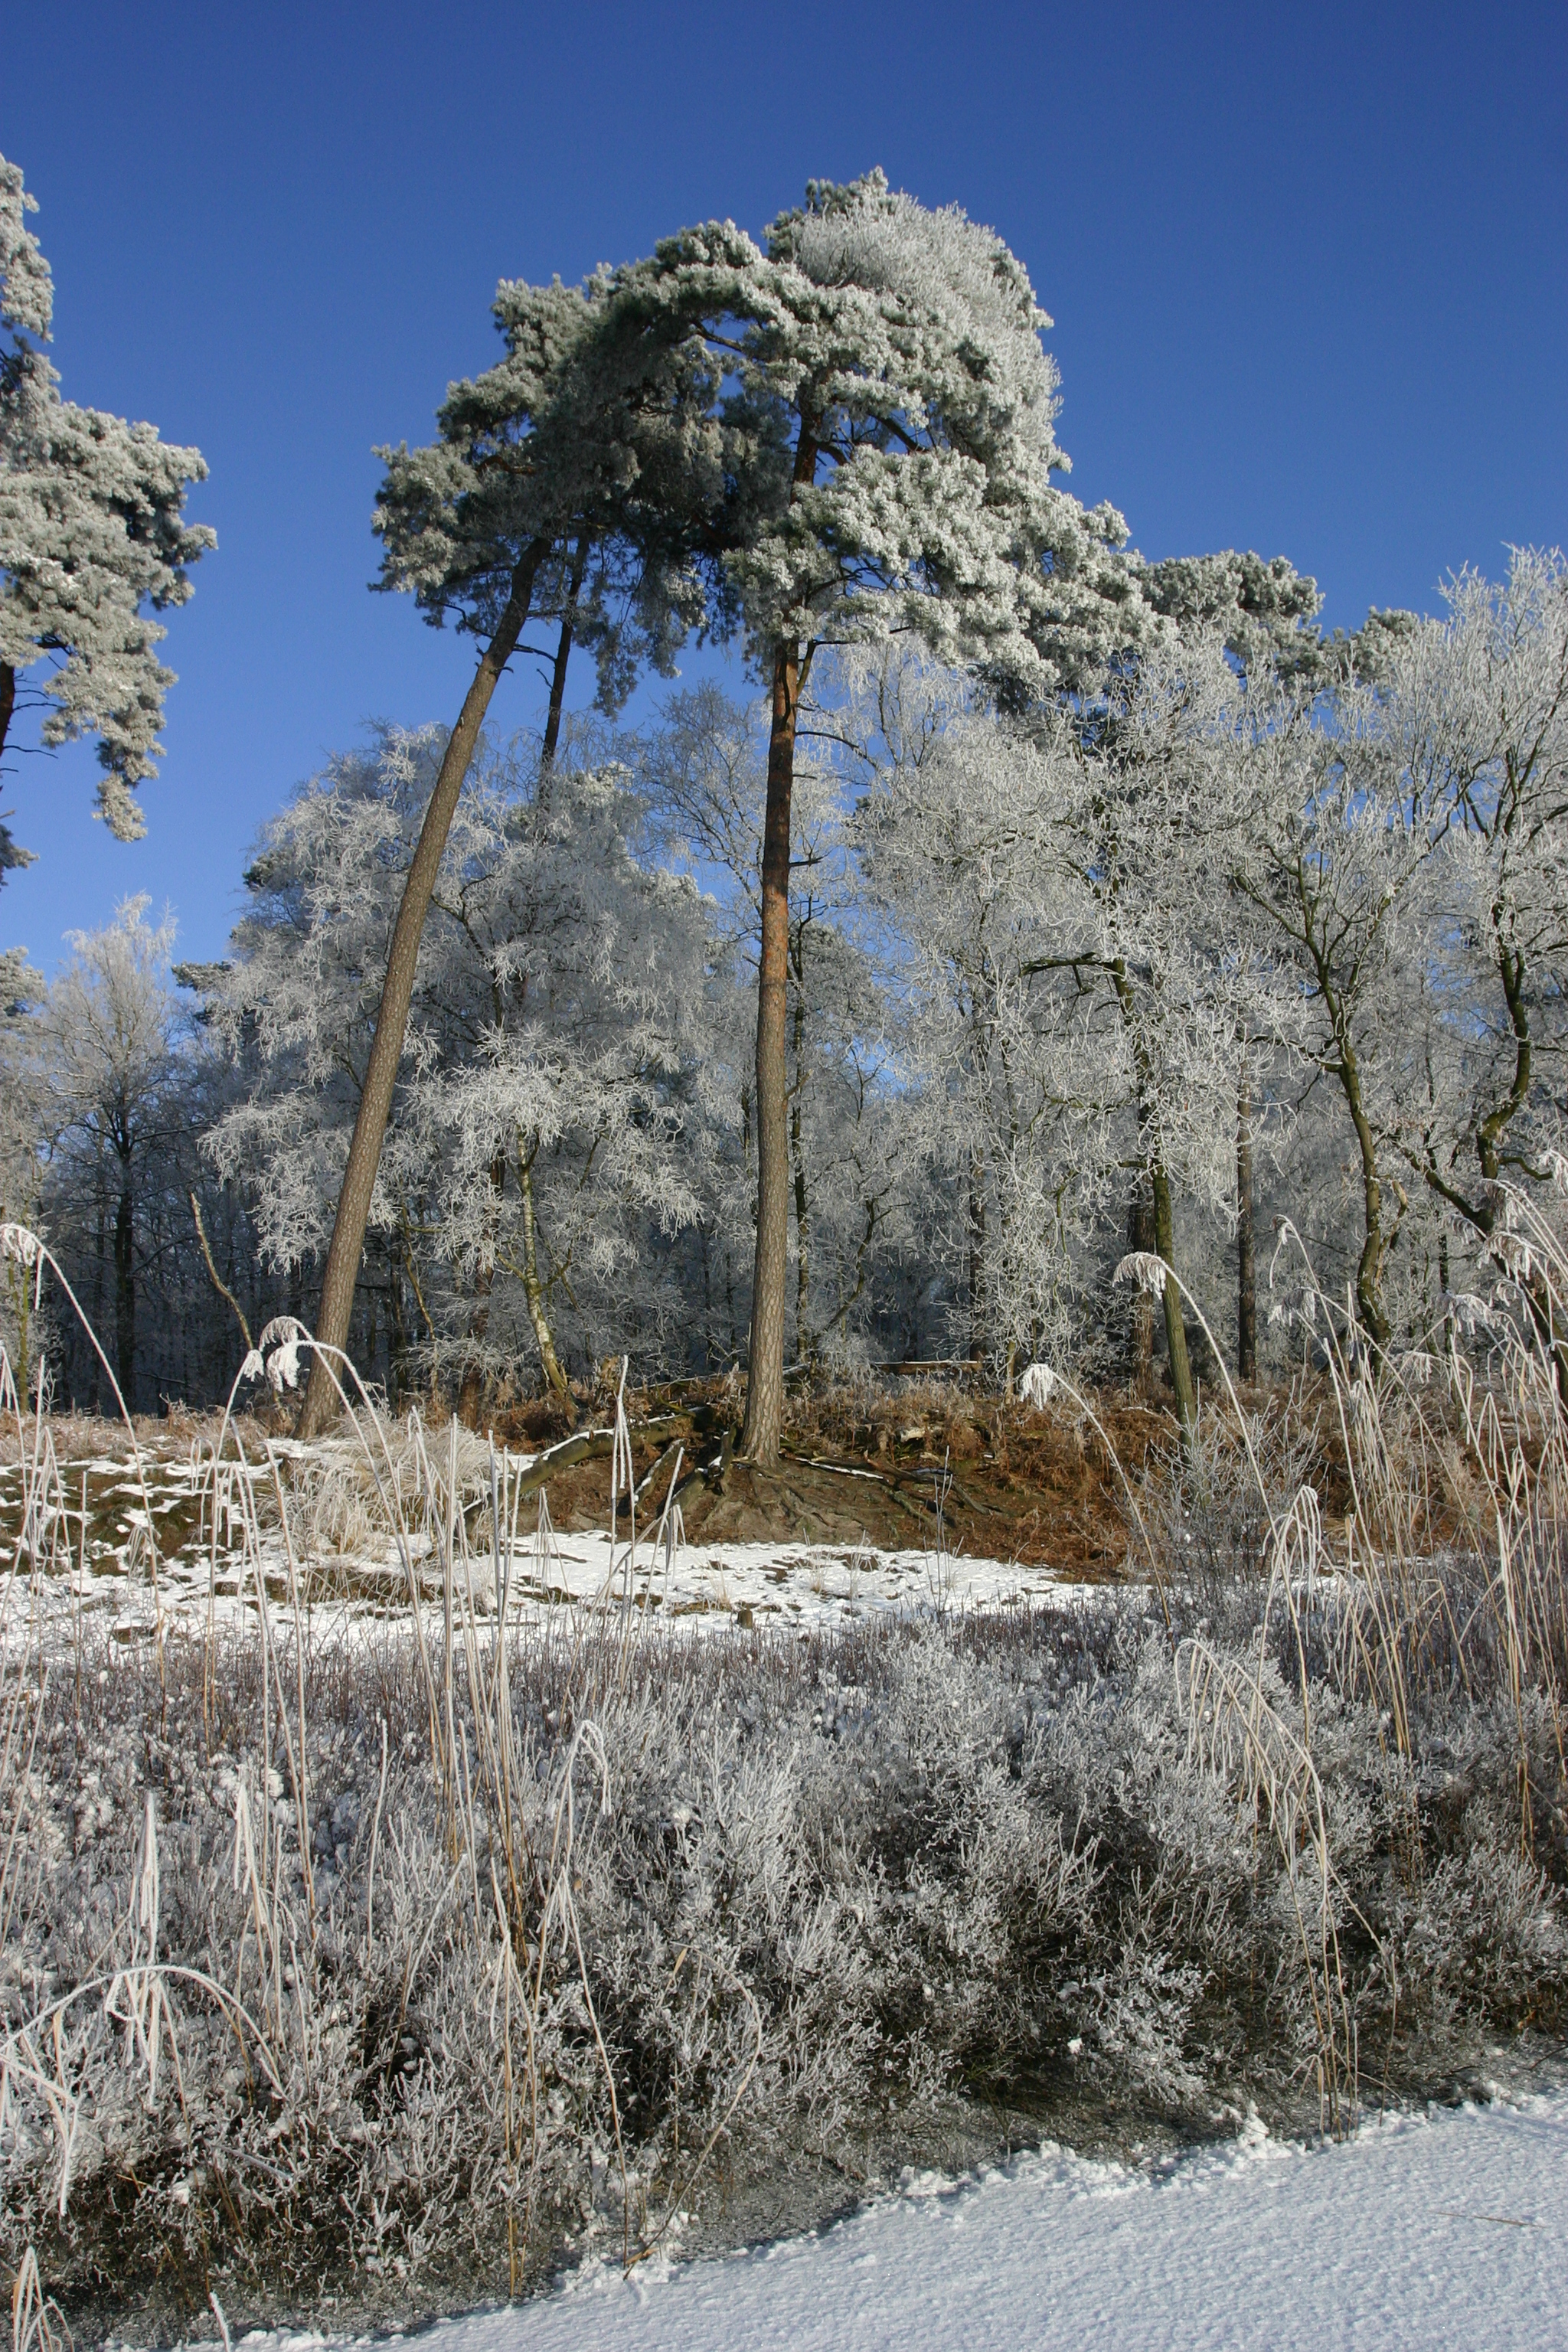
nature, branch, plant community, twig, winter, woody plant, botany, grass family, trunk, freezing, plant stem, subshrub, frost, snow, perennial plant